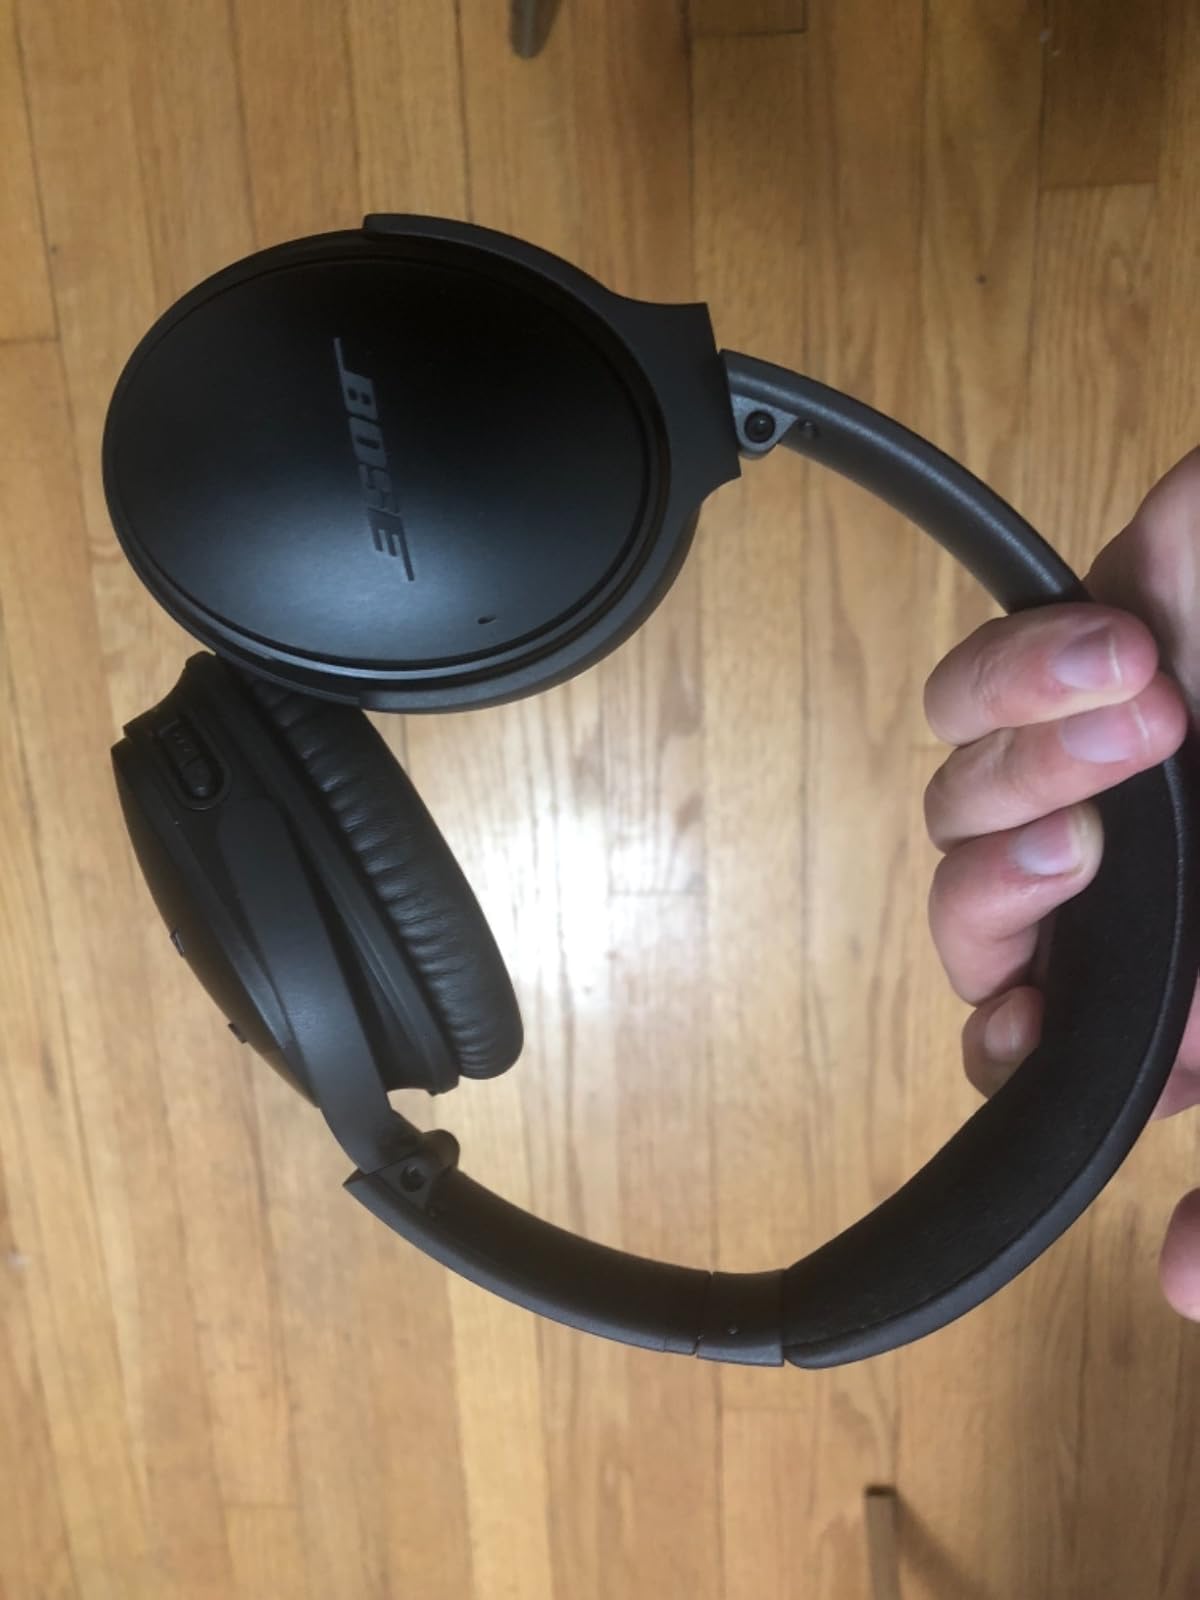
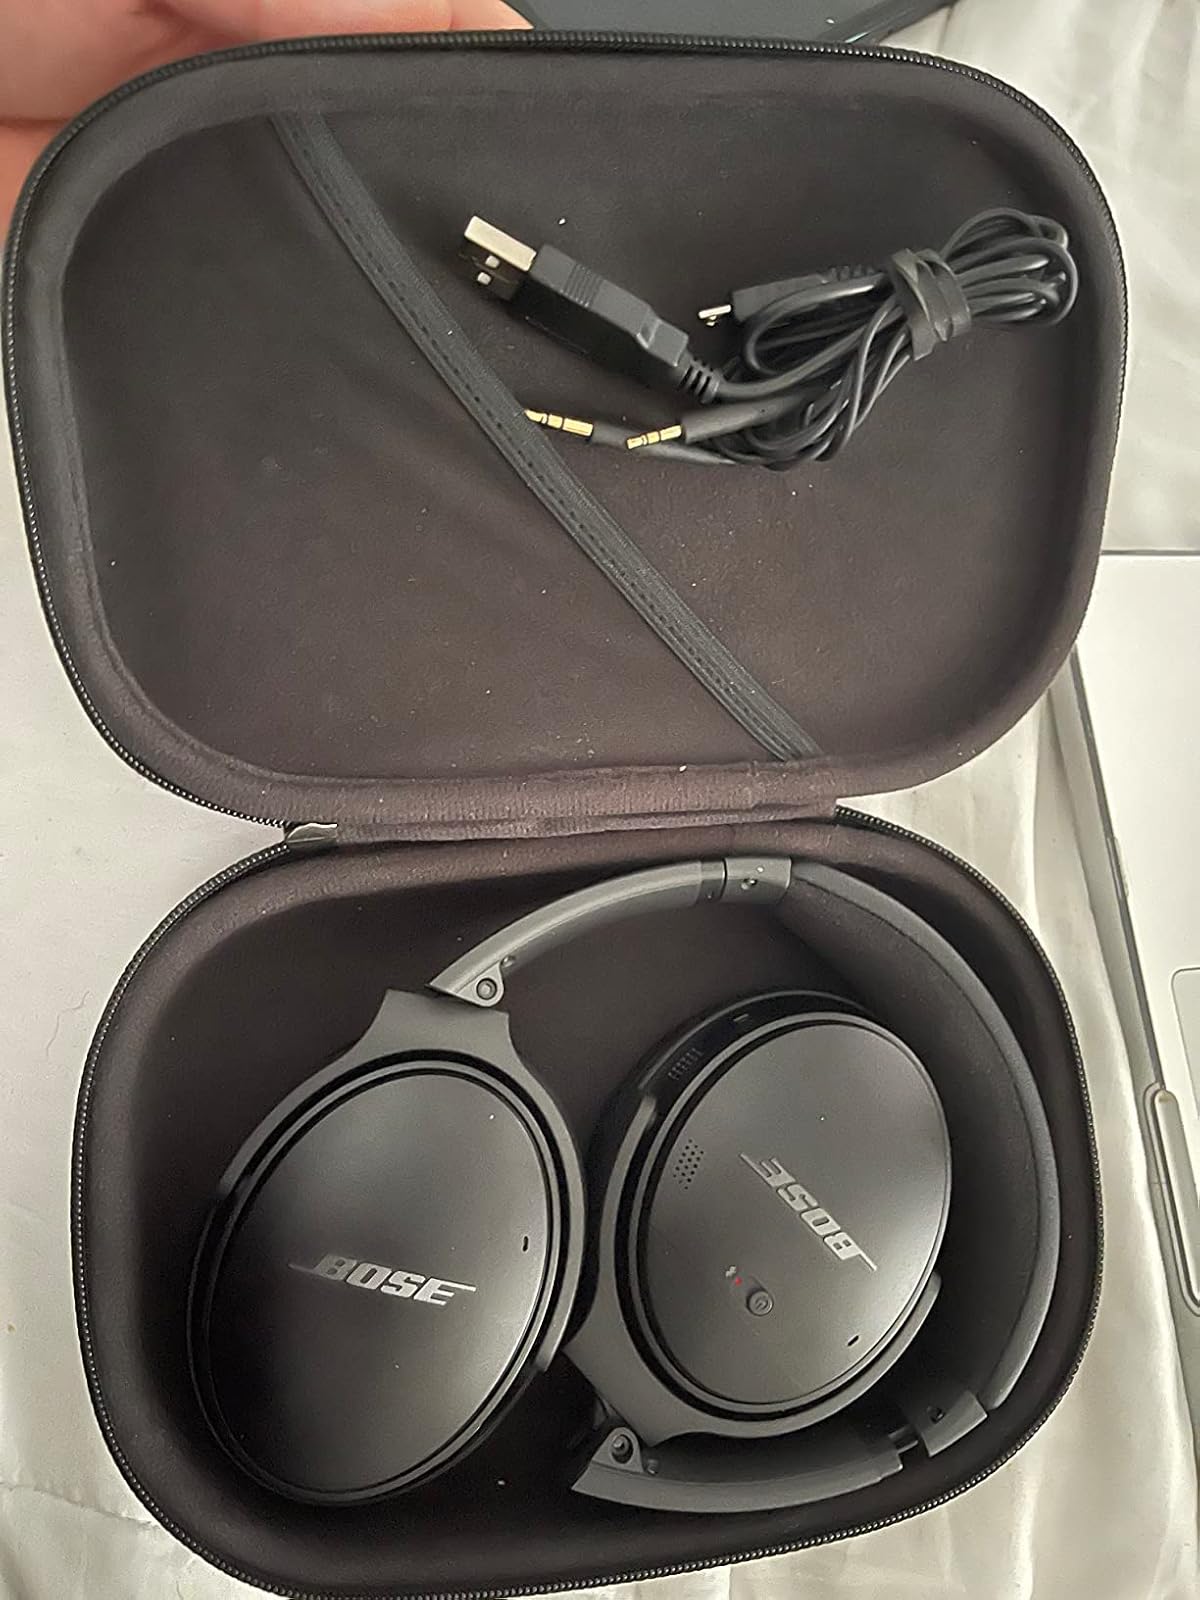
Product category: headphones
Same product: yes